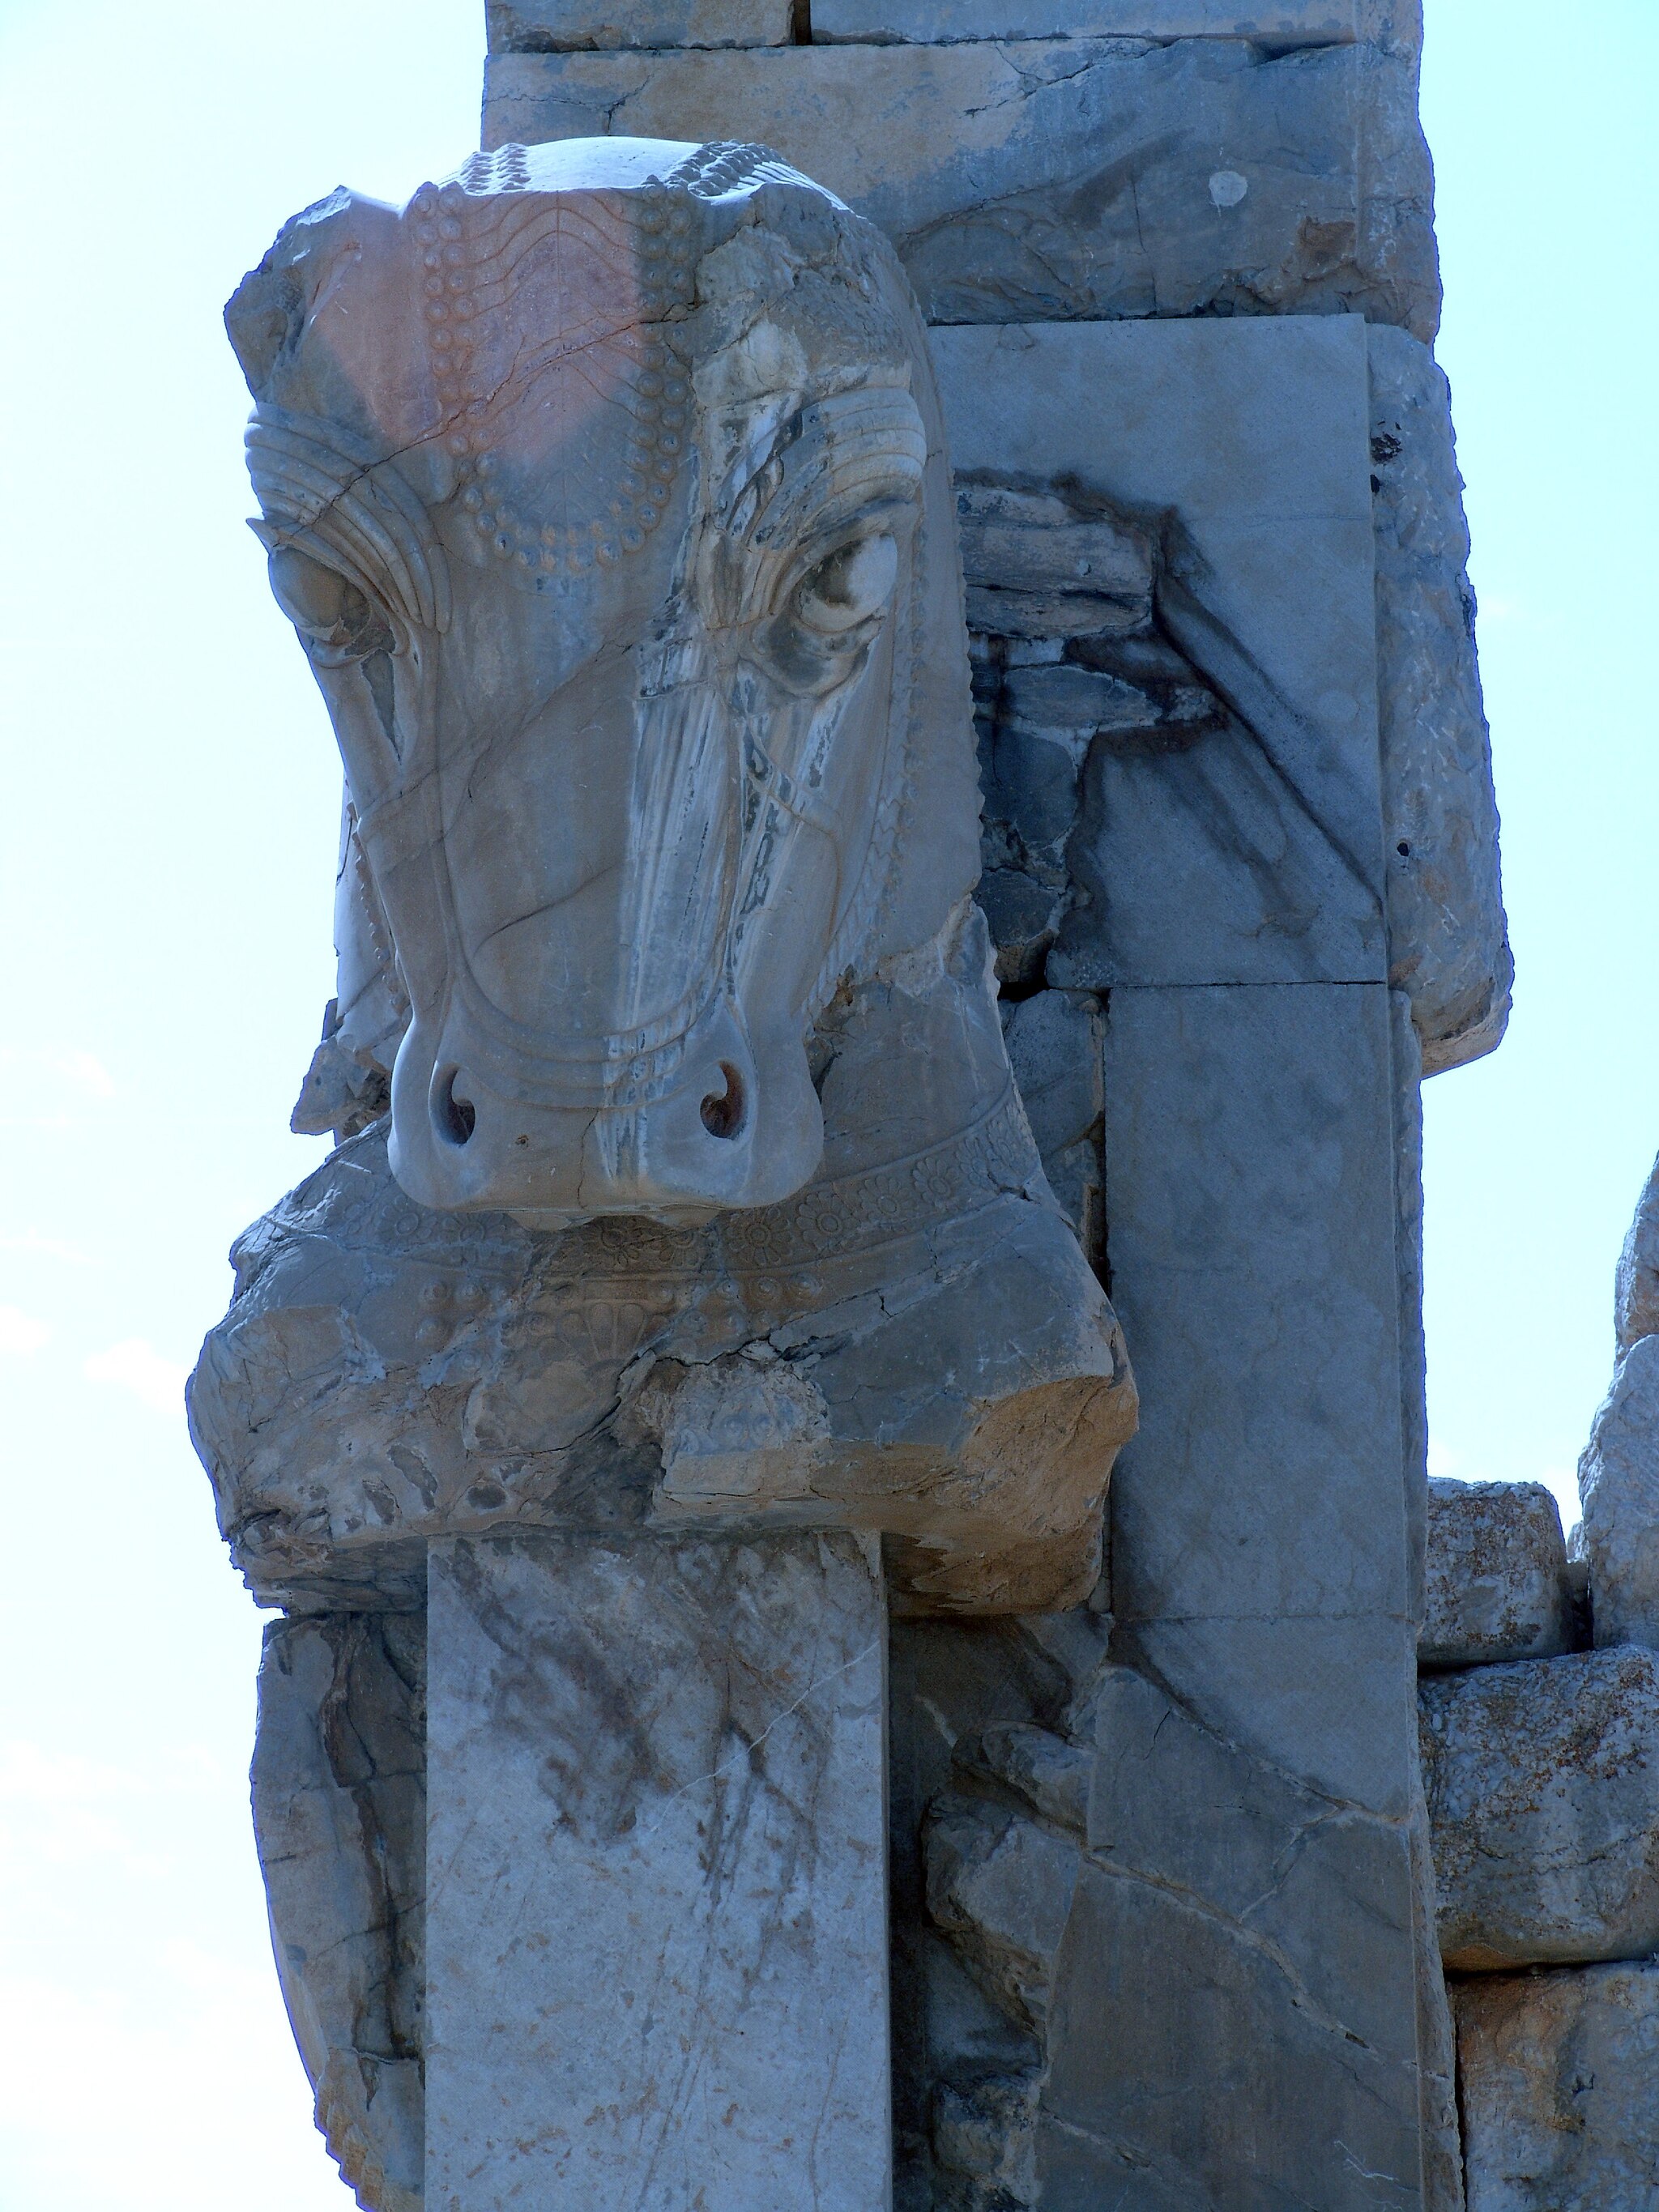
Title: Persepolis-Darafsh 1 (61)
Description: Persepolis
Date: 2008-03-20 10:16:54
Categories: GFDL, Taken with Sony DSC-F828, License migration redundant, Self-published work, Files with coordinates missing SDC location of creation, 2008 in Persepolis, Bull statue in the northern facade, Hall of hundred columns, Photos by Darafsh Kaviyani